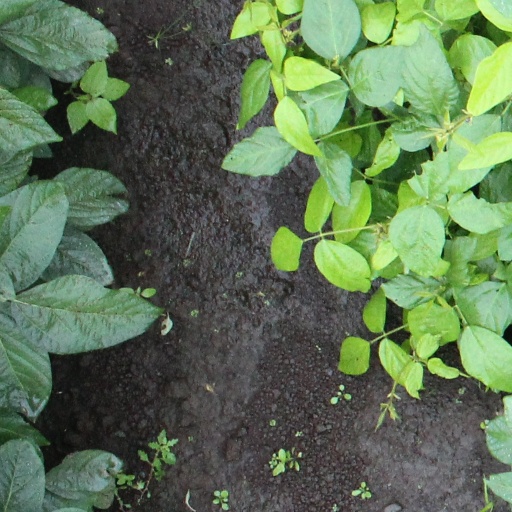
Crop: soybean